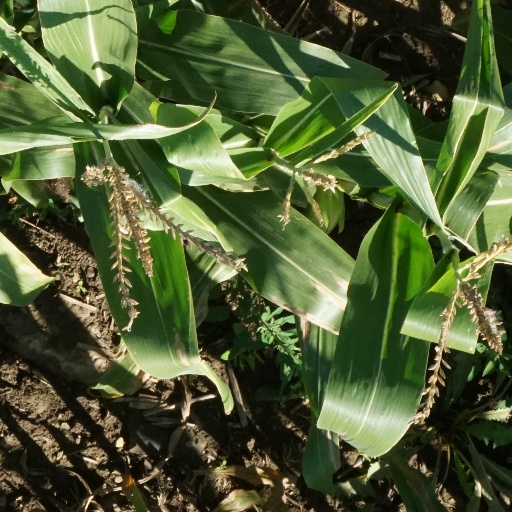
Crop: maize; corn